Goodbye South, Goodbye

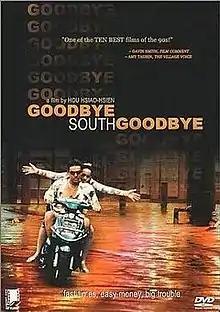
DVD Cover

Goodbye South, Goodbye is a 1996 Taiwanese drama film directed by Hou Hsiao-hsien. The film had its premiere at the Cannes Film Festival on 12 May 1996.